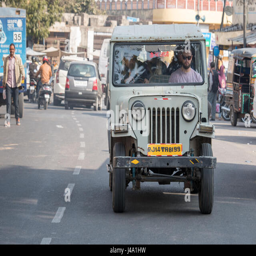
man driving a jeep on a busy street